Answer in natural language. Considering the relative positions, is blue framed coastal marine wall decor (marked B) above or below Doorway (marked A)? Choose between the following options: above or below
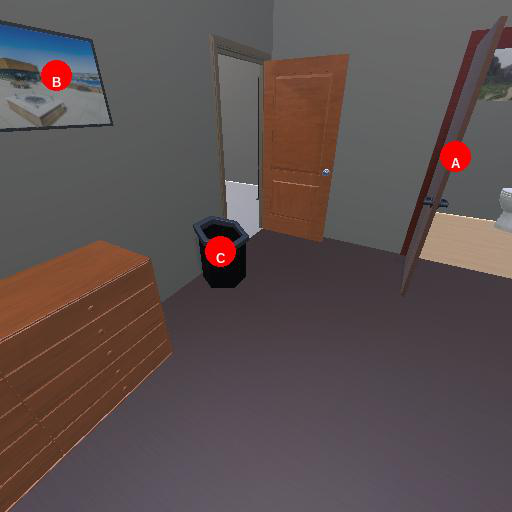
<answer>below</answer>